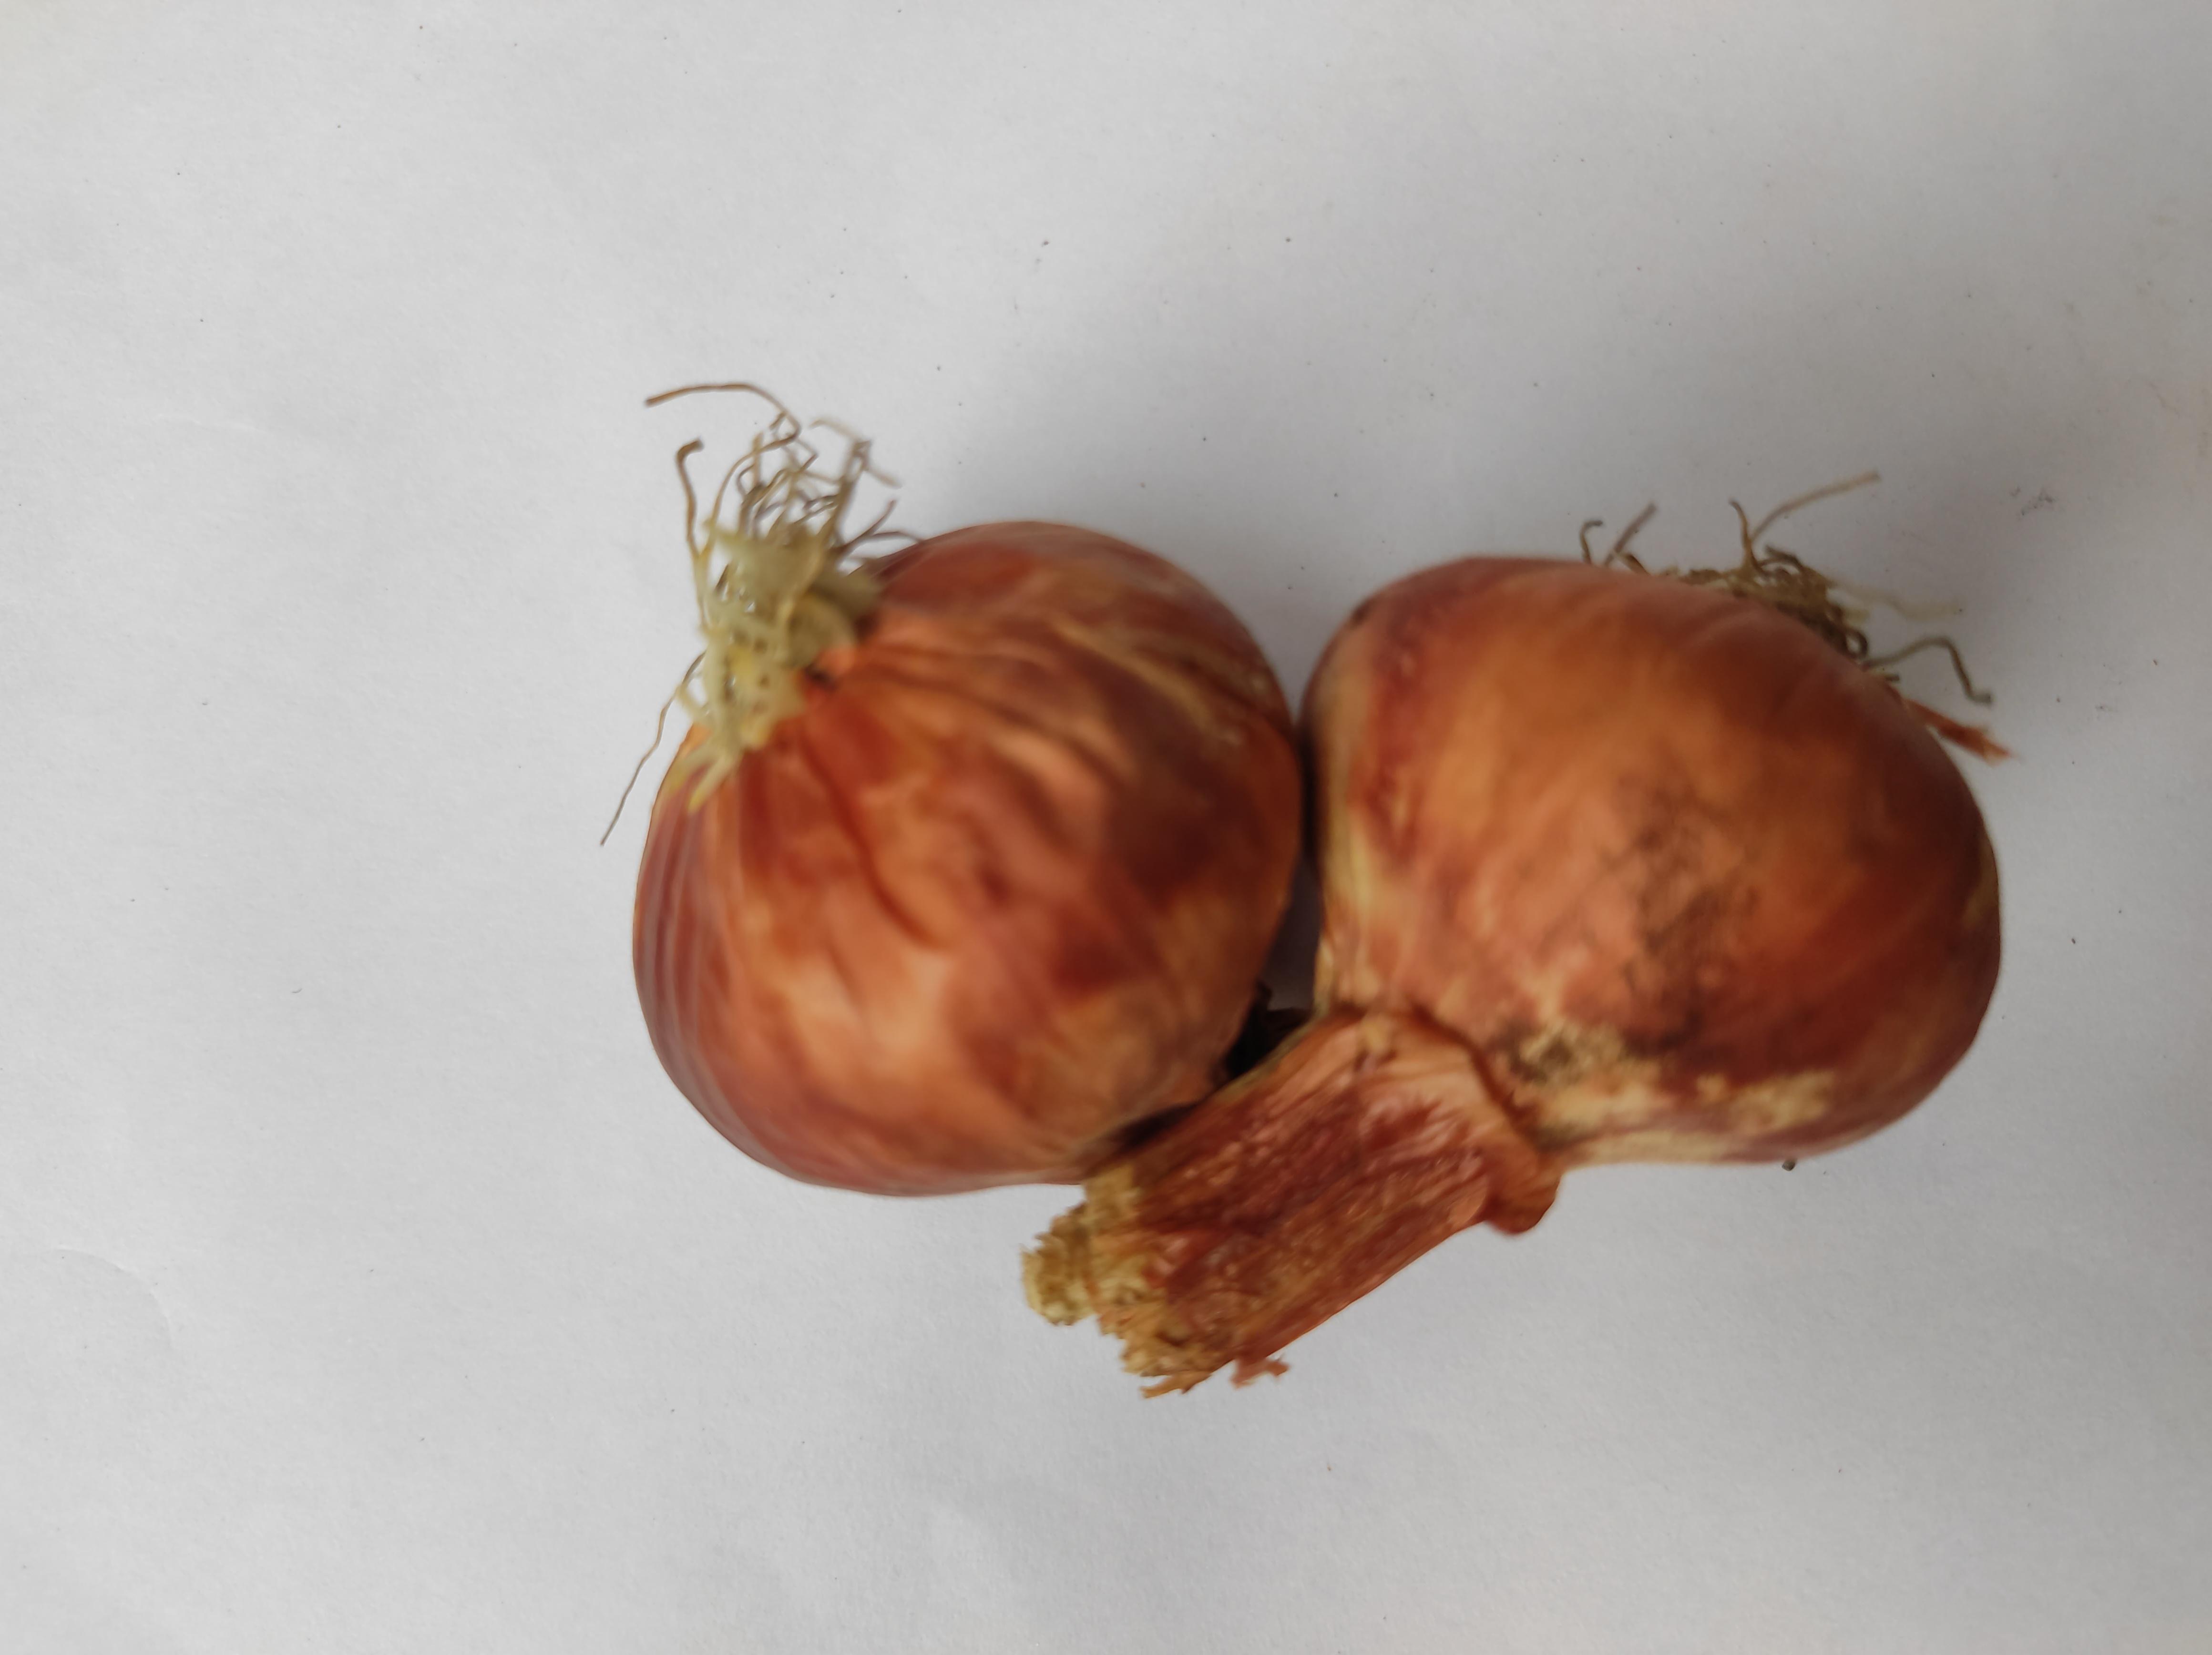
Label: Onion